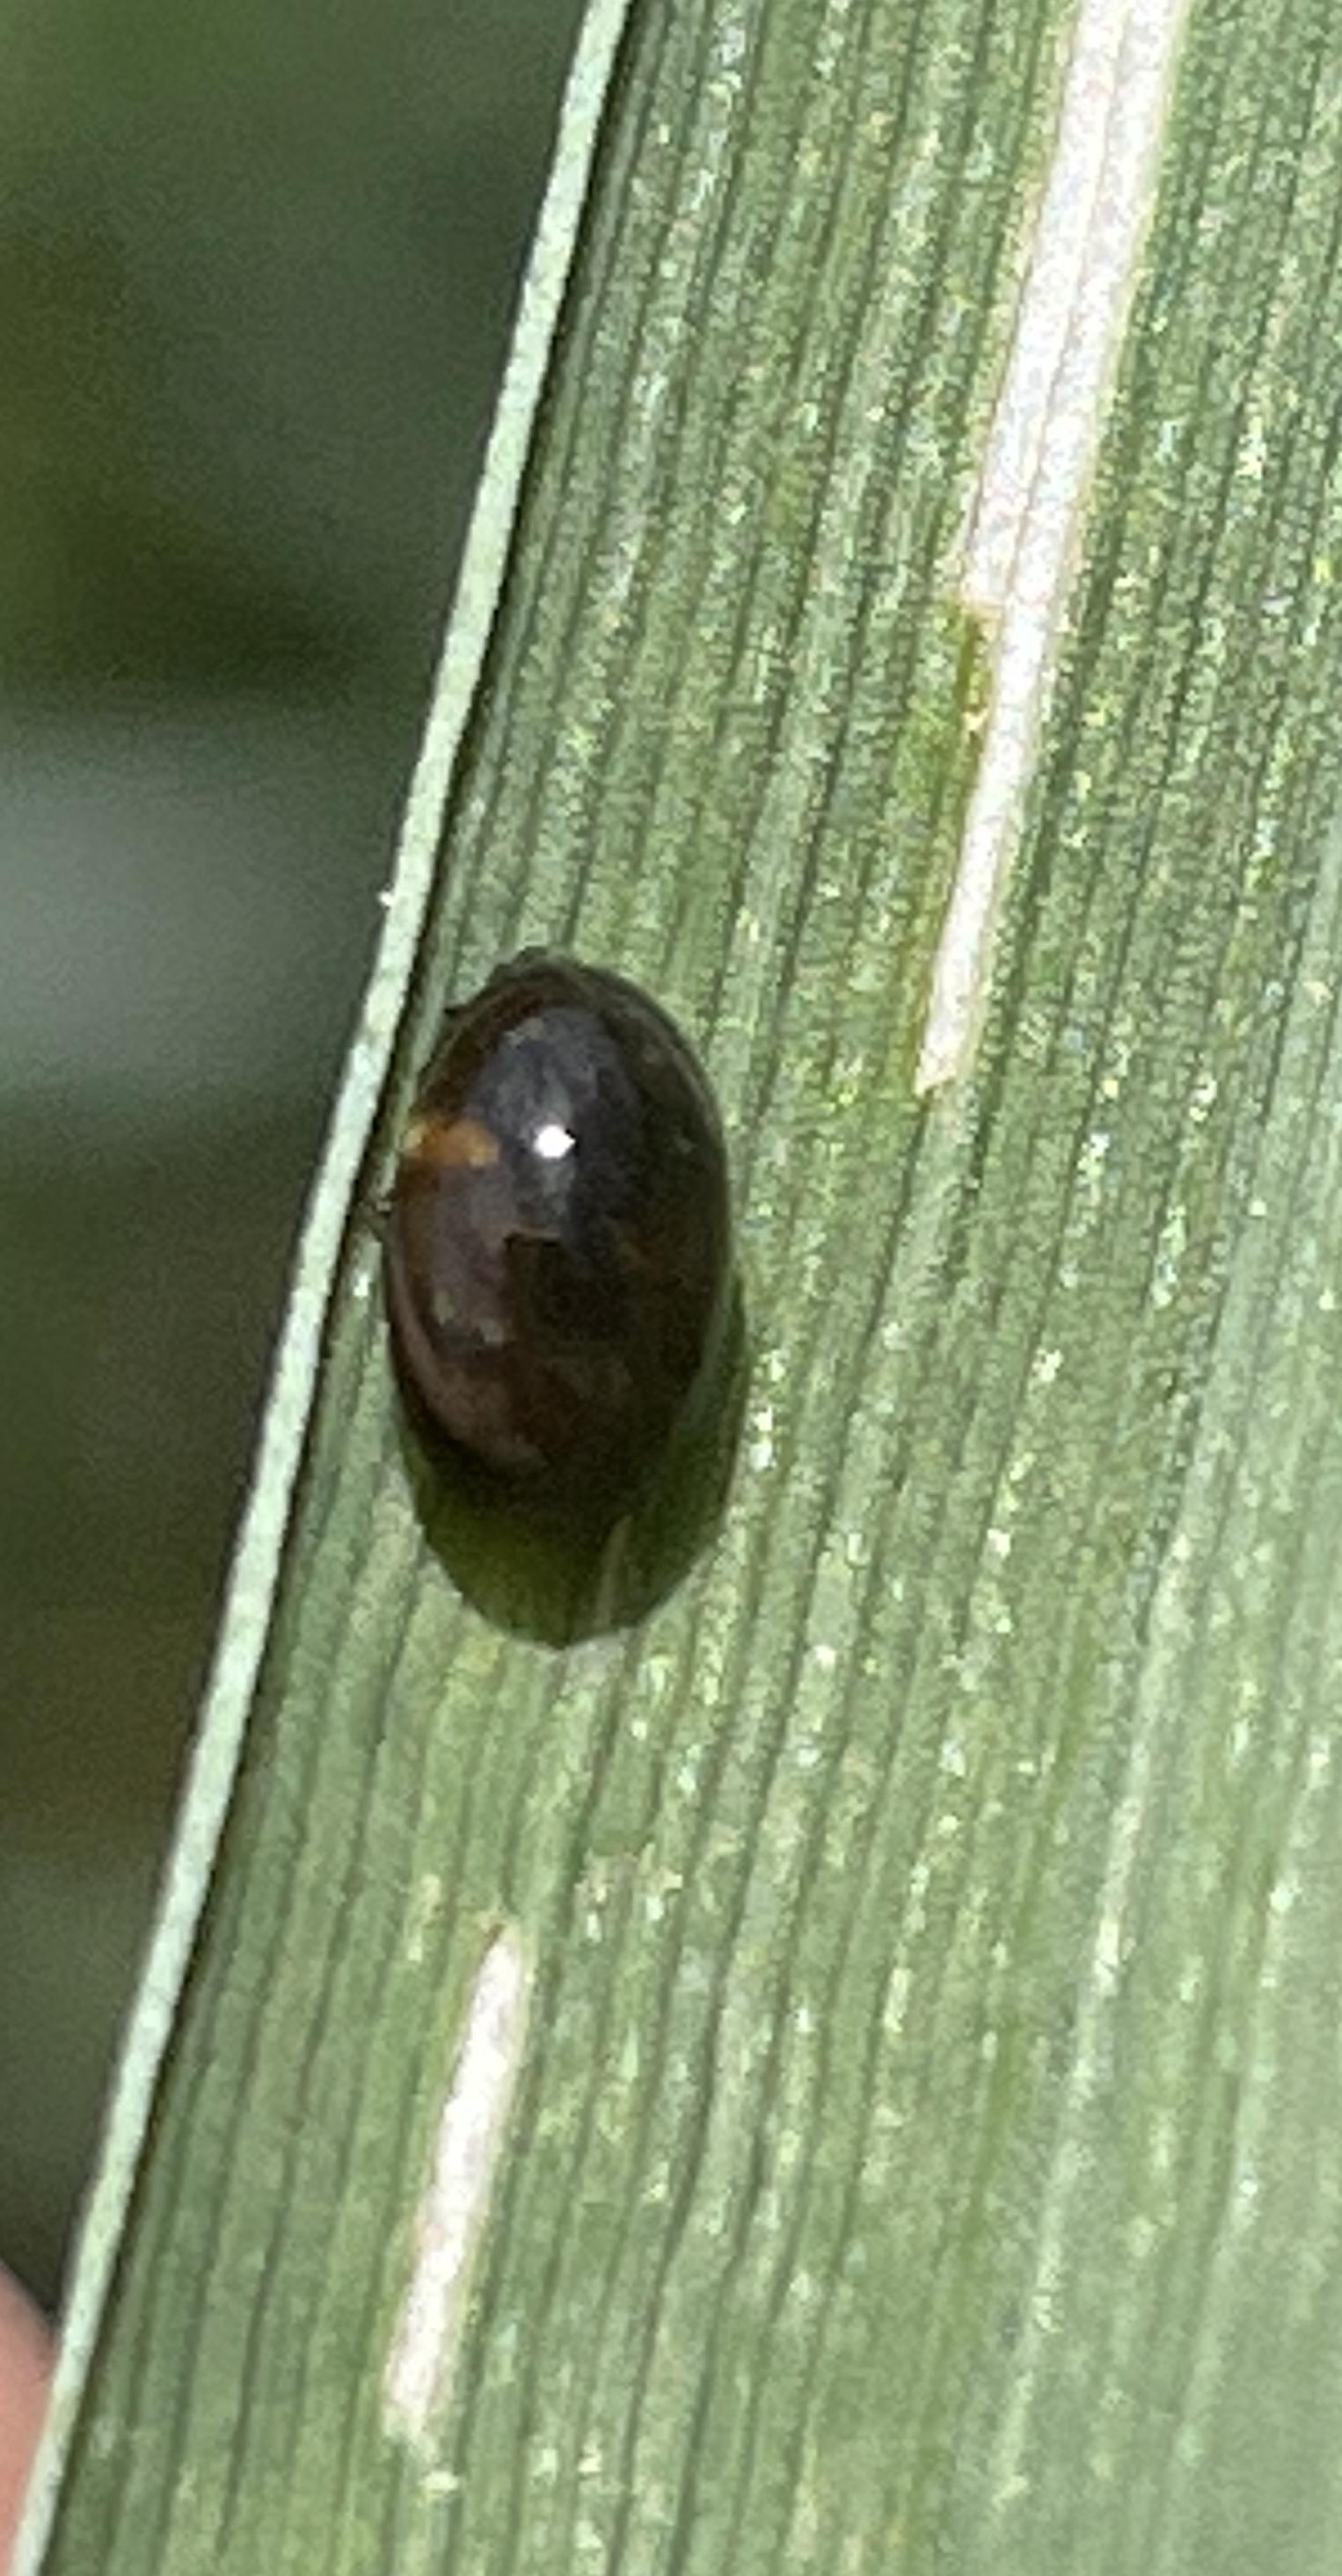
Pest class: cereal_leaf_beetle